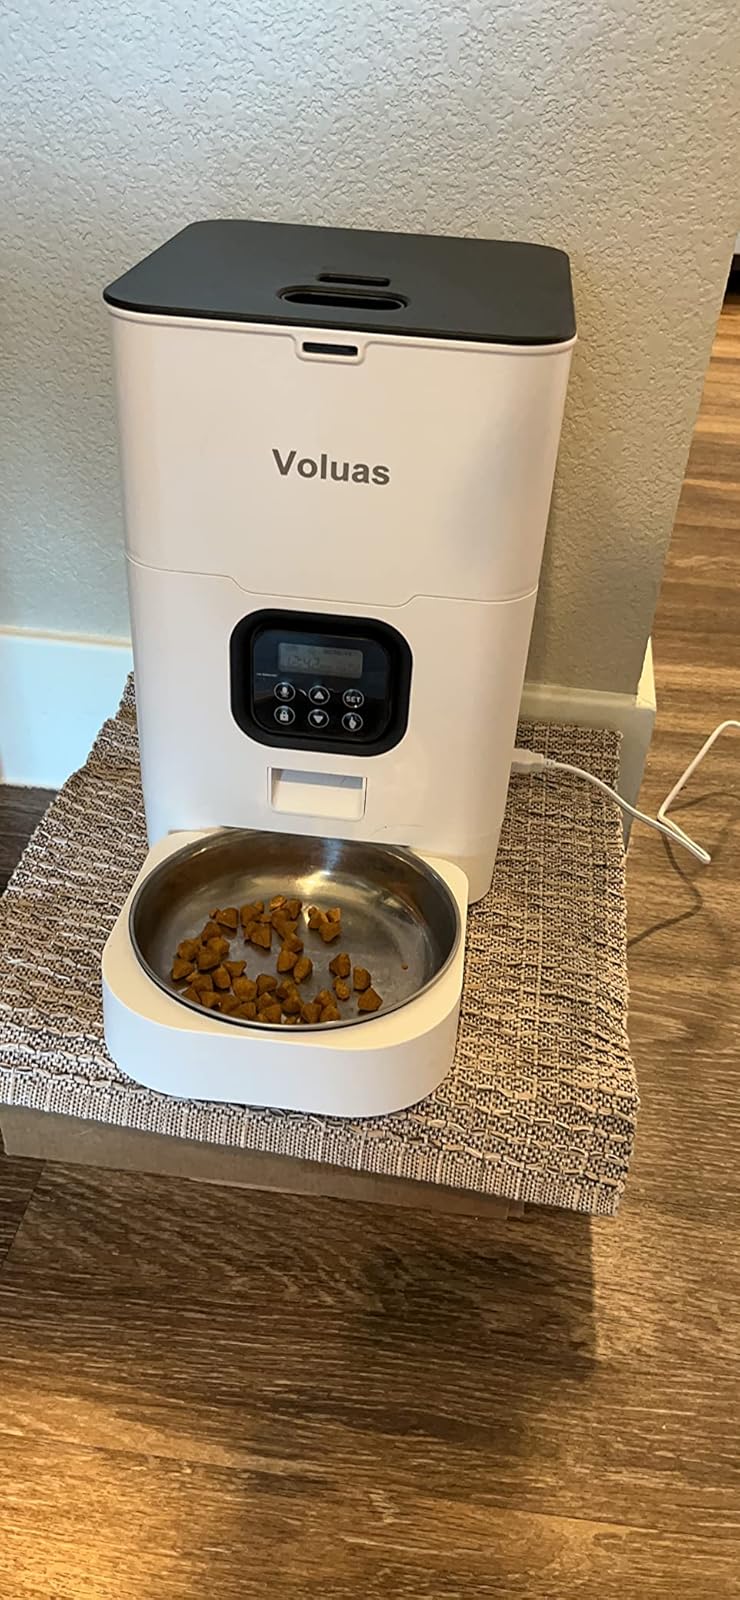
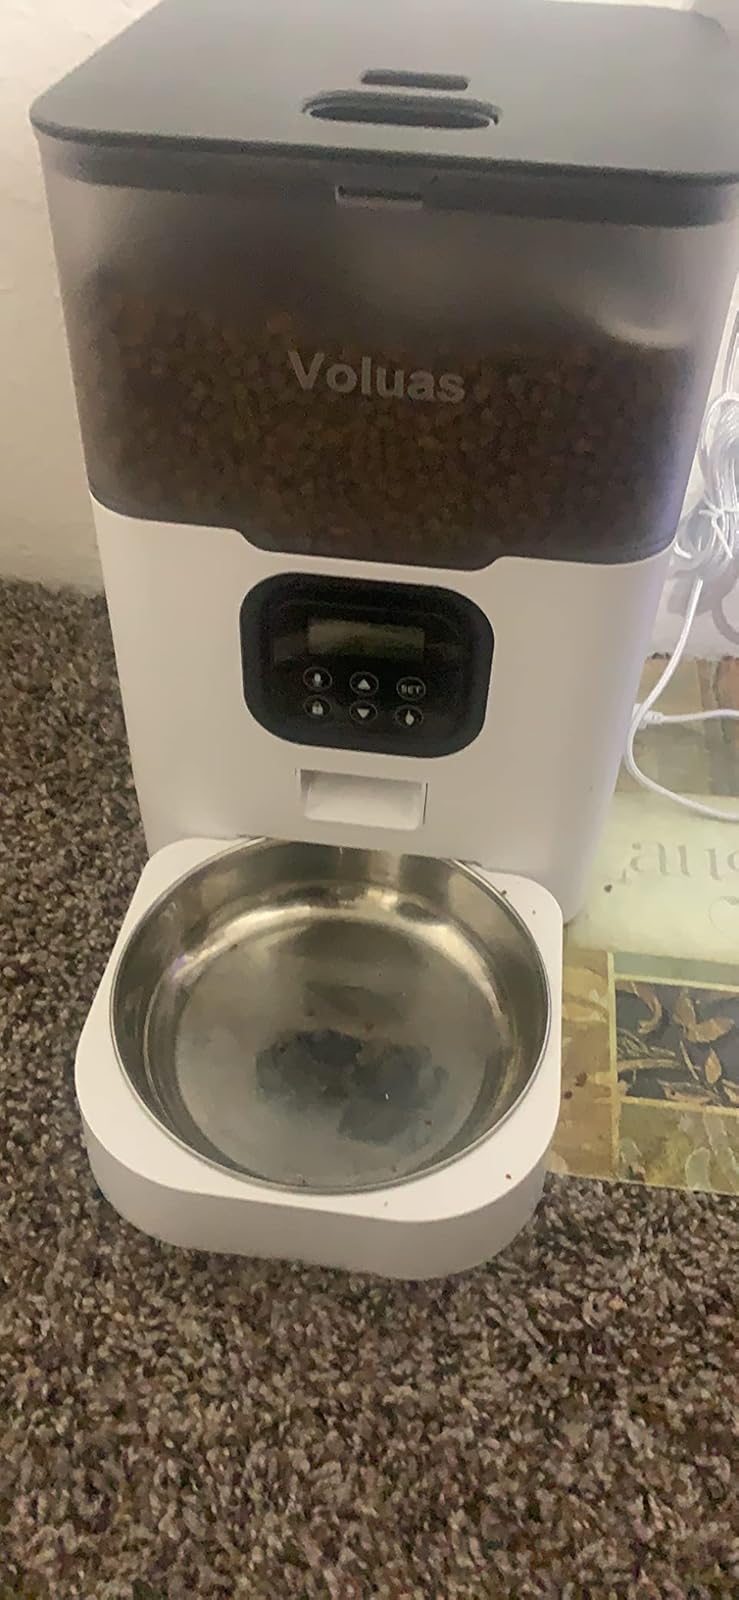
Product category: items_feeder
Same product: no